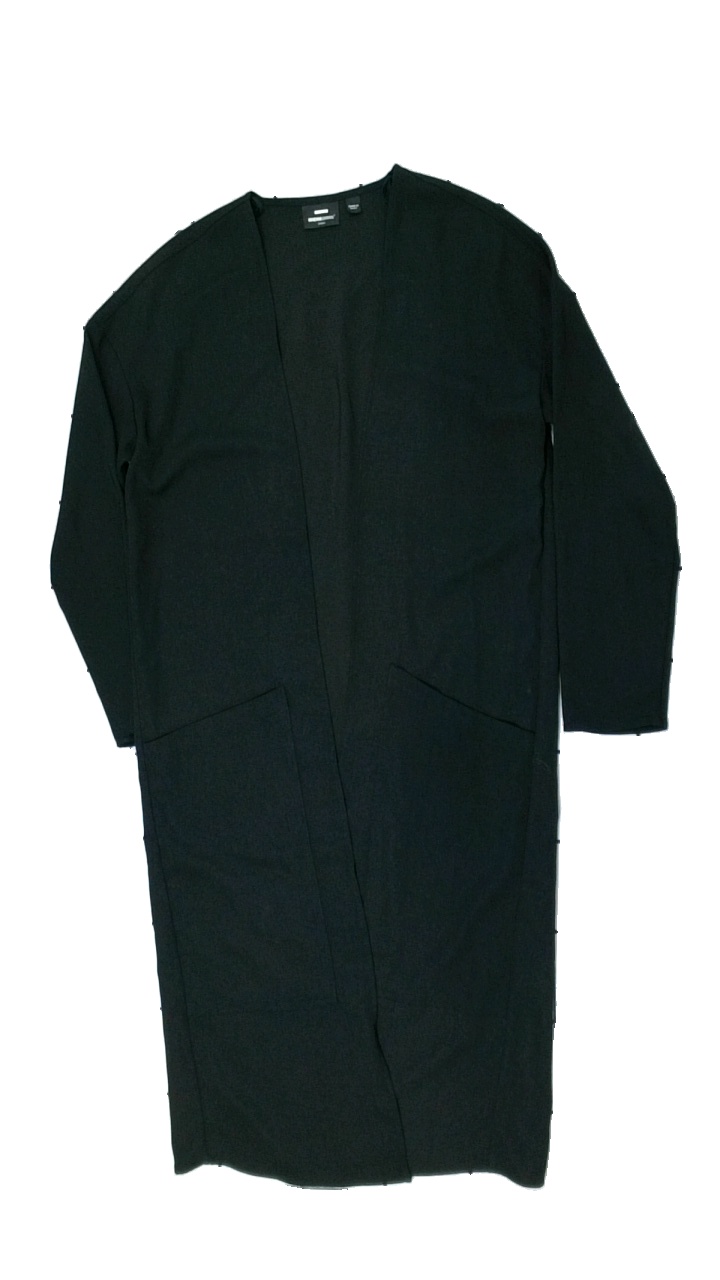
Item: Robe (Ladies)
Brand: Dr Denim
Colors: Black
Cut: Regular
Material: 100% polyester
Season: All
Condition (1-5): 5
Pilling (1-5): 5
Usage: Reuse
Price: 100-150